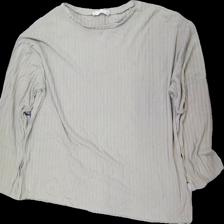
View: front
Type: Top
Category: Ladies
Brand: Lager 157
Colors: Beige
Material: 59% polyester 41% cotton
Cut: Regular
Size: XL
Season: All
Damage location: bottom left
Damage 2 location: middle center
Damage 3 location: bottom right
Price range: <50
Recommended usage: Reuse
Description: beige långärmad tröja, lätt nopprig